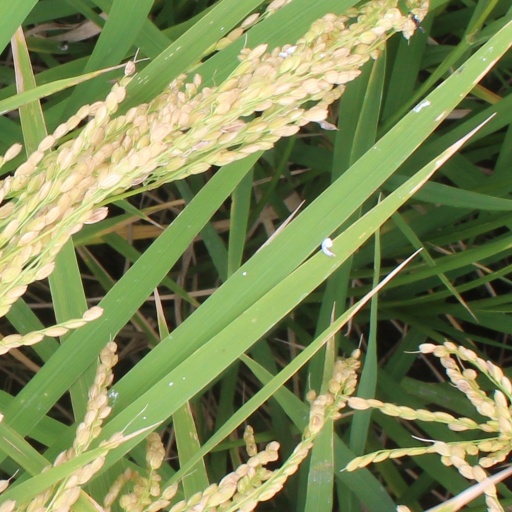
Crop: rice